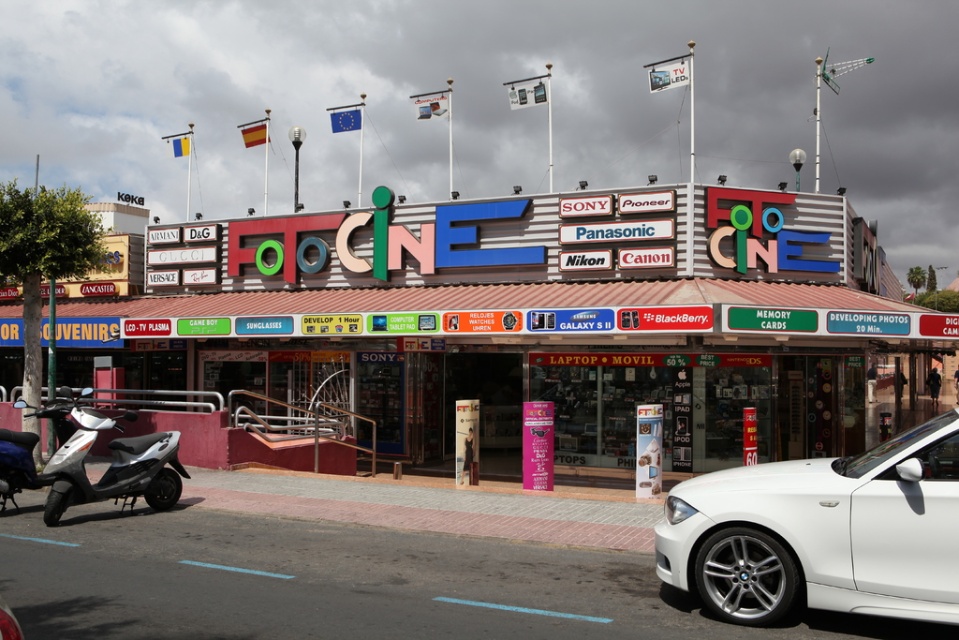
Question: Is matte plastic electronics store at center to the right of silver metallic scooter at lower left from the viewer's perspective? (A) yes (B) no
Answer: A